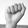
ASL letter: A